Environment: lab
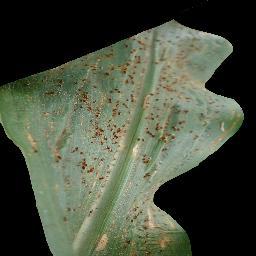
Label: common_rust